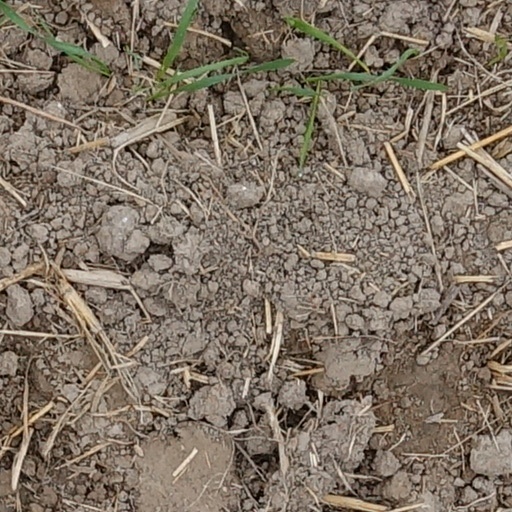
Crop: wheat